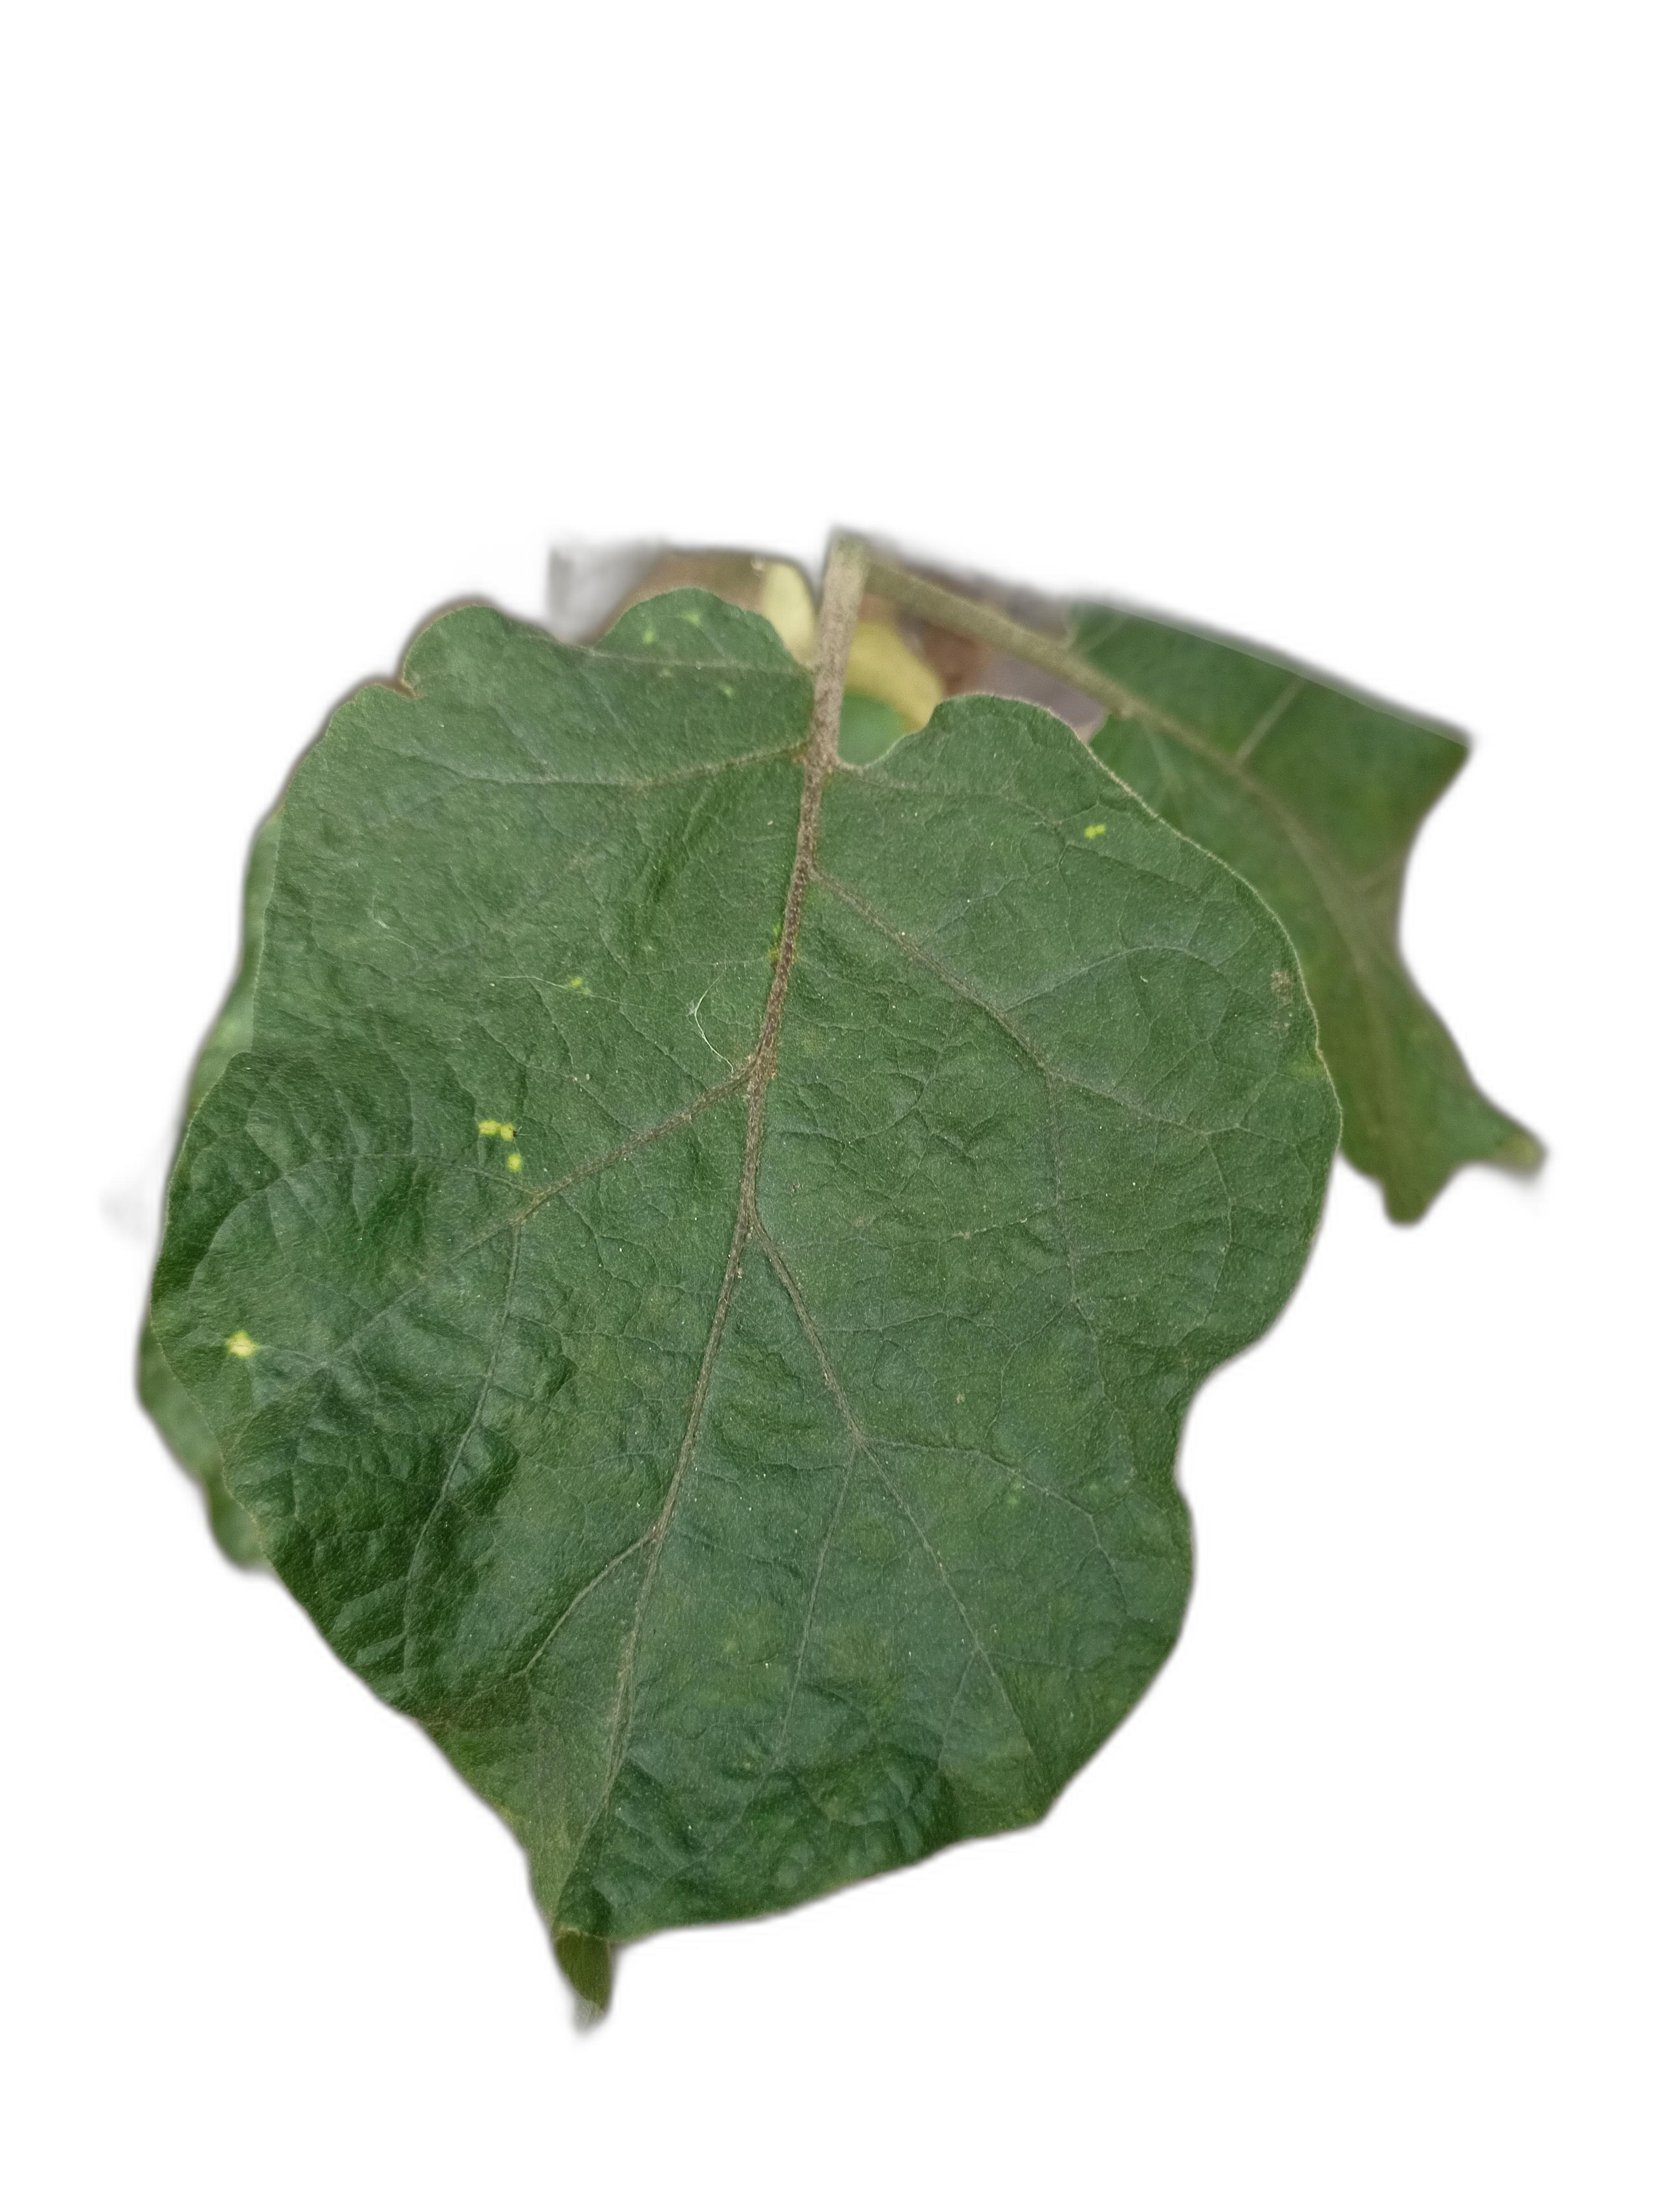
Label: Leaf Spot Disease